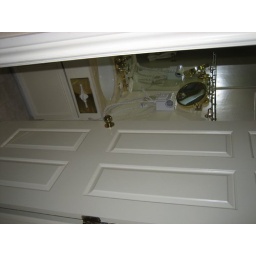
Somehow the laws of physics allow water to flow sideways in the bathroom built 90 rotated.